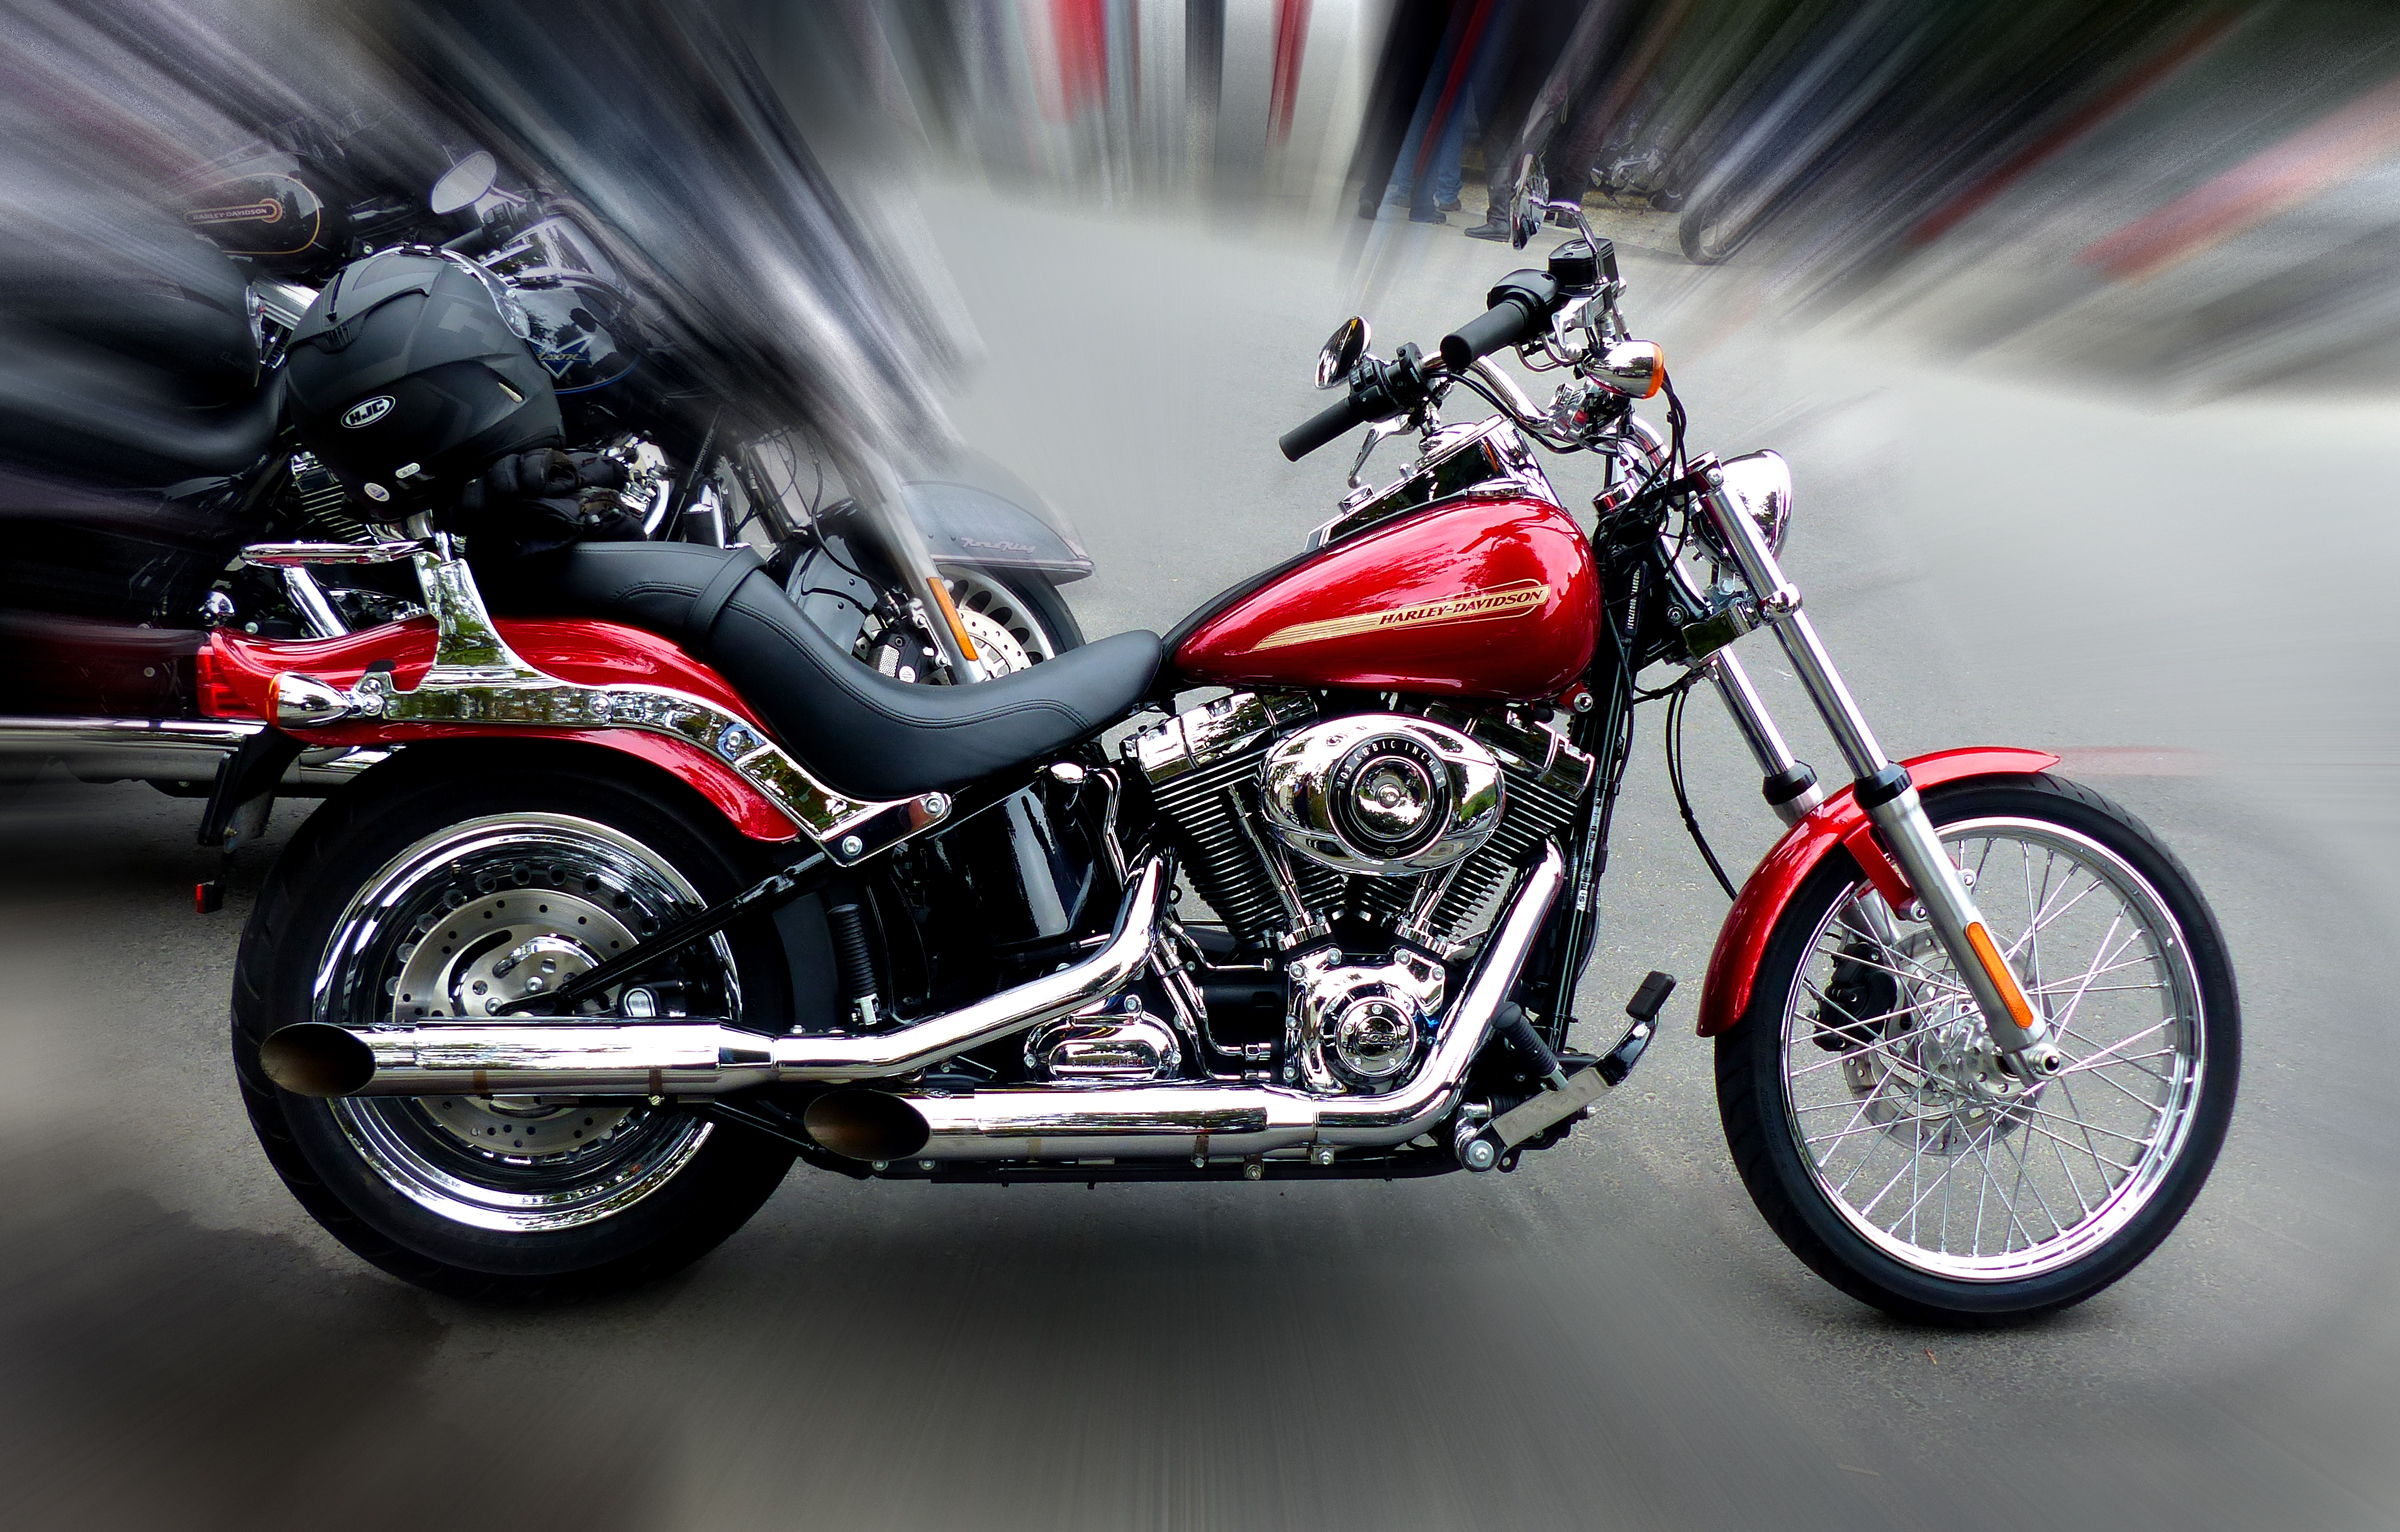
car, wheel, bicycle, vehicle, motorcycle, motor vehicle, lumixfz200, bridgecamera, motorcycles, harleydavidsons, cruiser, motorcycling, land vehicle, automobile make, automotive design